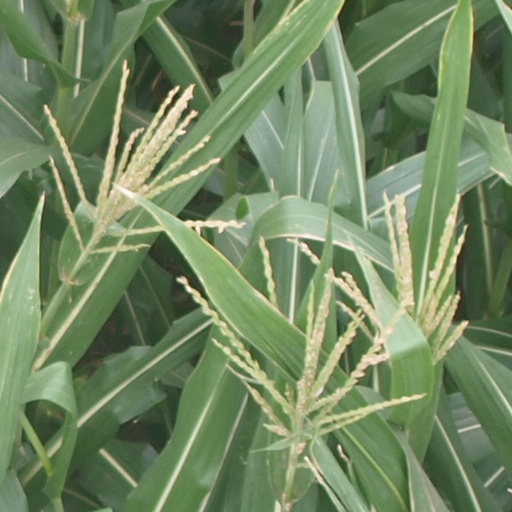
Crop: maize; corn